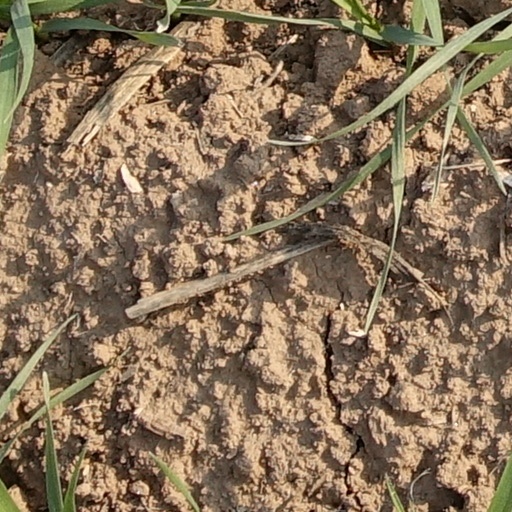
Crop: wheat